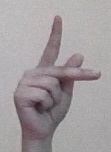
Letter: dha